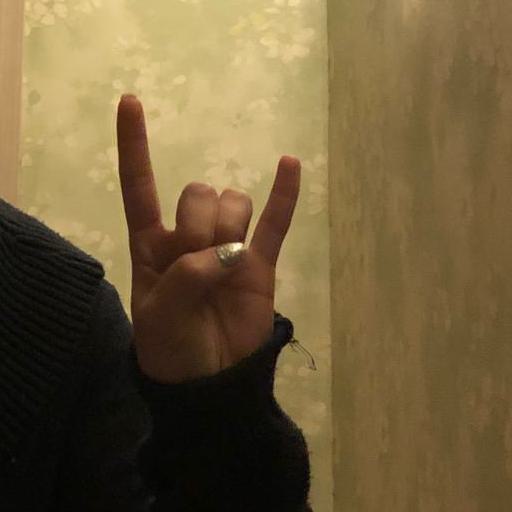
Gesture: rock